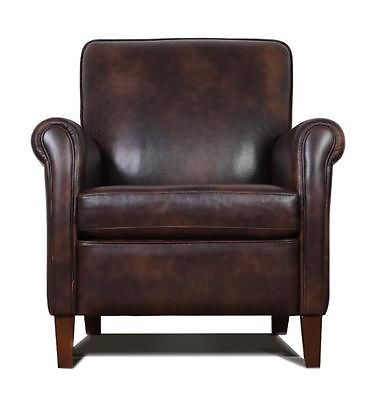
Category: chair